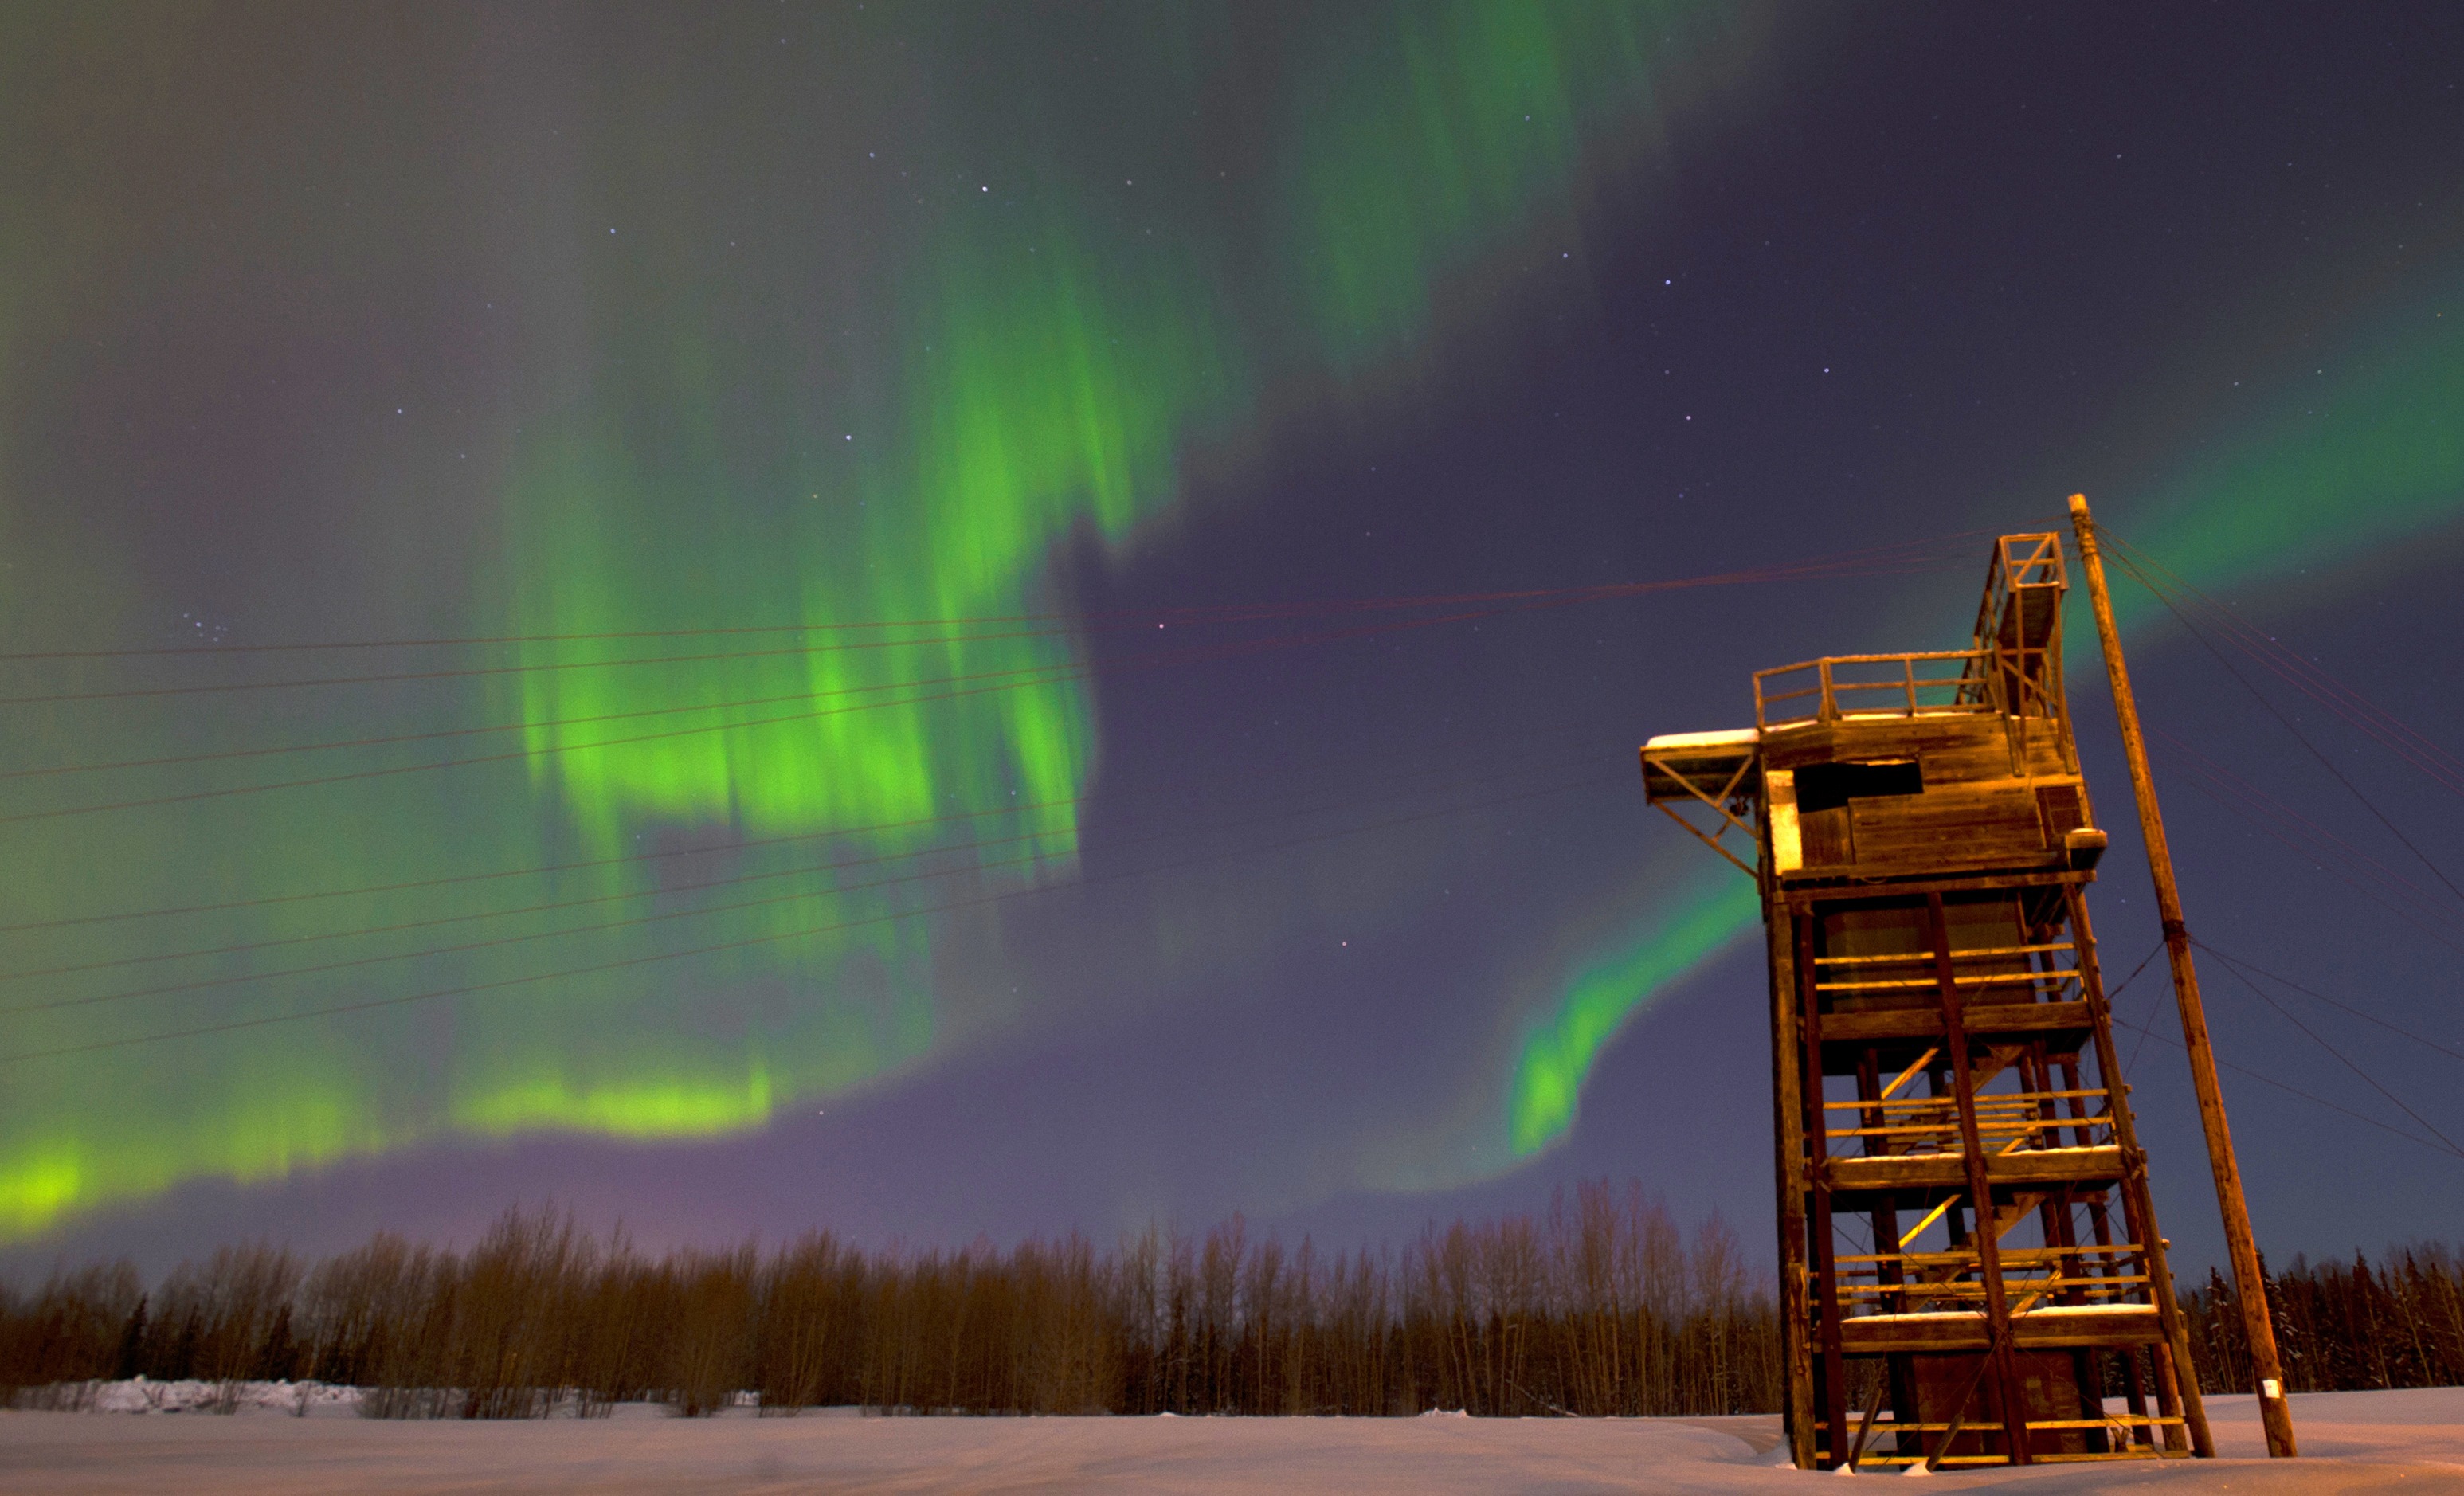
landscape, forest, snow, winter, light, structure, sky, night, atmosphere, evening, green, weather, aurora, aurora borealis, trees, stars, beautiful, alaska, northern lights, atmospheric, phenomena, gasses